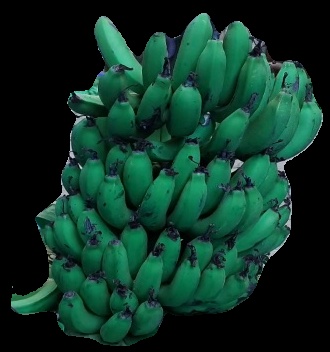
Variety: pachbale
Grade: grade2